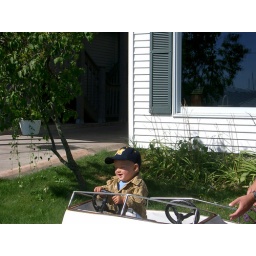
boy drives boat in bayfield, wi